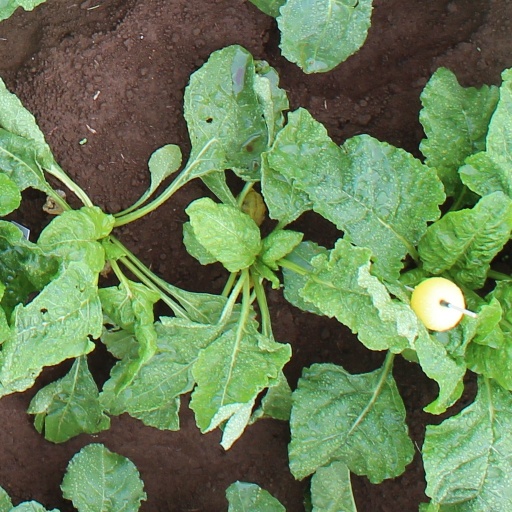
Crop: sugar beet